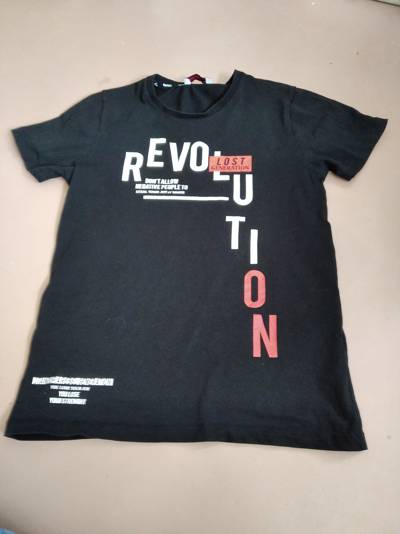
Waste category: clothes